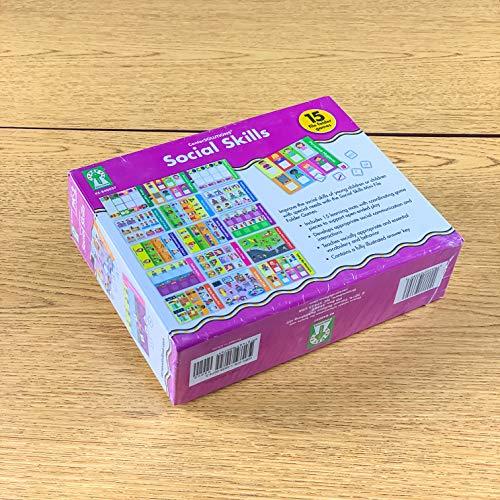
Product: Social Skills File Folder Game
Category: Toys & Games | Games & Accessories | Board Games
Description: Mini File Folder Games are a must for all classrooms with young or special-needs learners.
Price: $22.13
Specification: ProductDimensions:9x2.8x7inches|ItemWeight:1.25pounds|ShippingWeight:1.25pounds(Viewshippingratesandpolicies)|DomesticShipping:ItemcanbeshippedwithinU.S.|InternationalShipping:ThisitemcanbeshippedtoselectcountriesoutsideoftheU.S.LearnMore|ASIN:1483800741|Itemmodelnumber:KE-840027|Manufacturerrecommendedage:3yearsandup